Coin rotation paradox

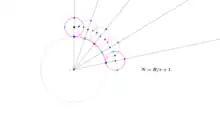
Rotation of a small coin around a larger one

That is because the center of the rolling coin travels a circular path with a radius (or circumference) of ' = ' + 1 times its own radius (or circumference). In the limiting case when "R" = 0, the coin with radius "r" makes + 1 = 1 simple rotation around its bottom point.